Jean-François Revel

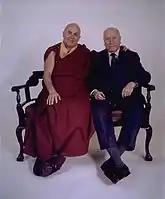
Revel with his son in 1999.

Revel began his career teaching philosophy in French Algeria and in French secondary schools in Italy and Mexico, before settling in Lille. He quit teaching in 1963 and embarked on his career a journalist, author, and public intellectual. Among other positions in the press, he was chief literary editor for "France Observateur" and later for "L'Express".